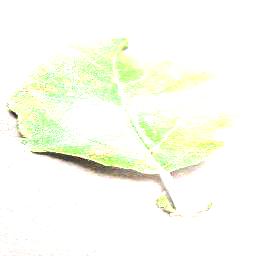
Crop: apple
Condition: cedar_rust